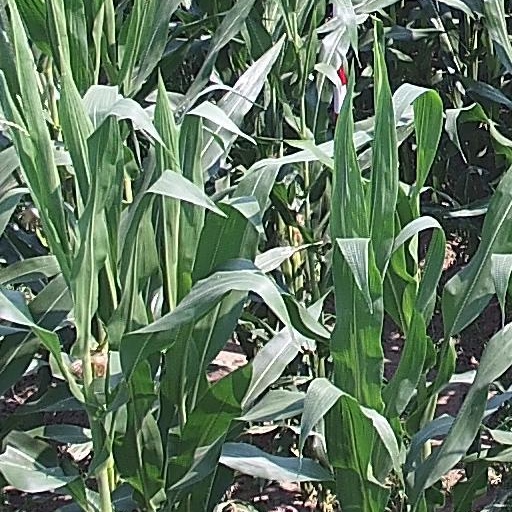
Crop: maize; corn